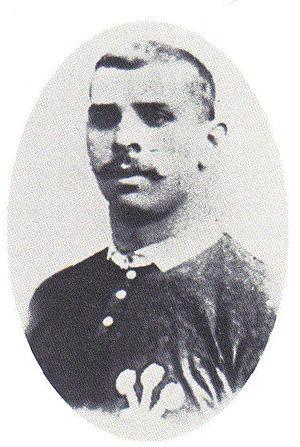
Dai Jones, né le 16 mai 1881 à Tynewydd au pays de Galles et mort le 21 janvier 1933 à Aberdare au pays de Galles, est un joueur gallois de rugby à XV et rugby à XIII, évoluant au poste d'avant pour le pays de Galles.